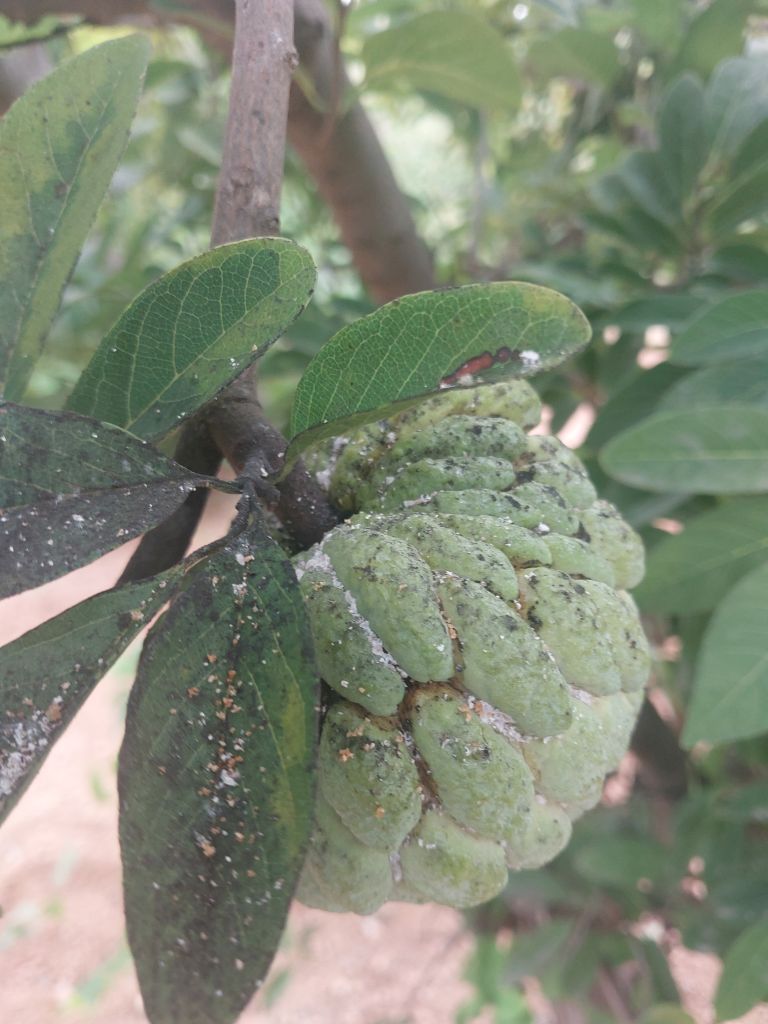
Disease label: Leaf spot on fruit